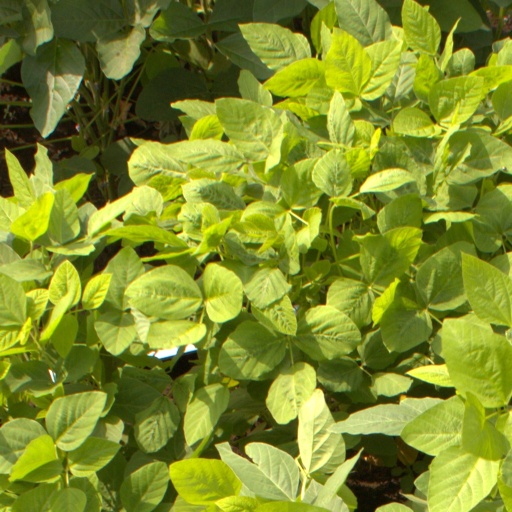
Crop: soybean